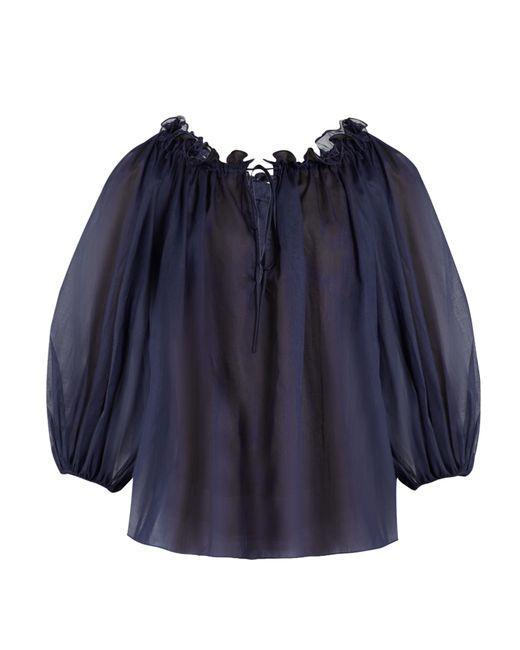
schwarze, schlichte Chiffon-Bluse, Ballonärmel, U-Boot-Ausschnitt